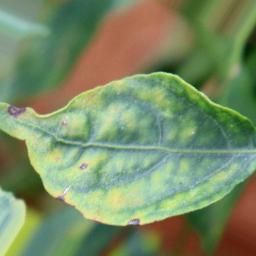
Label: cercospora